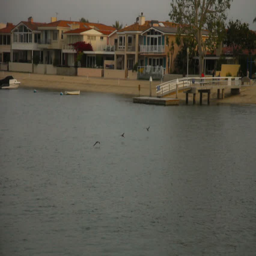
birds flying above the surface of the water